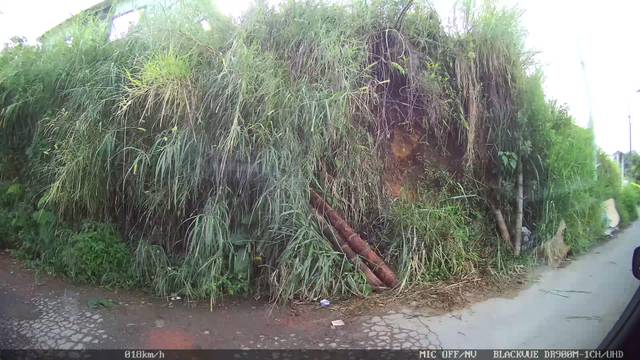
Region: Colombia
Coordinates: 4.791, -75.685